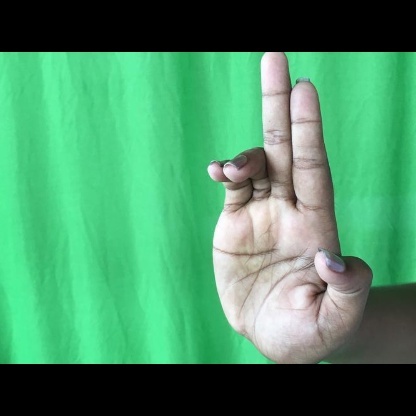
Mudra: Ardhapathaka